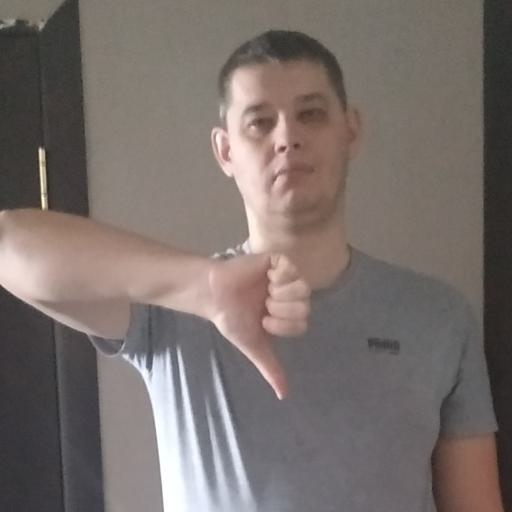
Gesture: dislike